Free Church of Scotland (1843–1900)

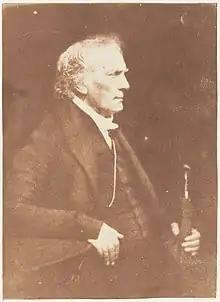
Thomas Chalmers, the Free Church's first Moderator

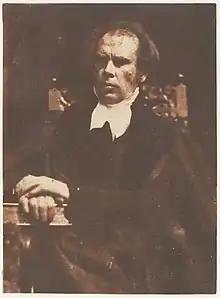
Dr. Welsh, the Church of Scotland's Moderator, who preached, read a Protest and walked out.

Led by Dr Thomas Chalmers (1780–1847), a third of the membership walked out, including nearly all the Gaelic-speakers and the missionaries, and most of the Highlanders. The established Church kept all the properties, buildings and endowments. The seceders created a voluntary fund of over £400,000 to build 700 new churches; 400 manses (residences for the ministers) were erected at a cost of £250,000; and an equal or larger amount was expended on the building of 500 parochial schools, as well as a college in Edinburgh. After the passing of the Education Act of 1872, most of these schools were voluntarily transferred to the newly established public school-boards.